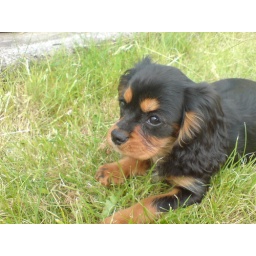
my dog lying in the grass